New Lipchis Way

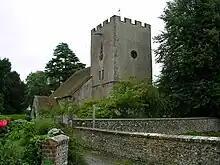
Church of the Blessed Virgin Mary, Singleton

From the car park the trail takes the causeway across the Rother floodplain towards the Tudor ruins of Cowdray House, but turns right on reaching the river to skirt round St Anne's Hill, once the site of a Norman castle, and crosses a bridge at the former Midhurst canal wharf, once the western terminus of the Rother Navigation. Passing the former wharfinger's cottage the trail follows the south bank of the river before turning south across country to the small village of Heyshott, birthplace of reformer and peace campaigner Richard Cobden who is buried in nearby West Lavington churchyard. Passing the ancient parish church of St James before leaving the public highway the trail then climbs the steep South Downs escarpment to the trail's highest point on Heyshott Down at where it crosses the South Downs Way. The trail now descends the gentler slopes through Singleton Forest and then crosses open ground at Levin Down to Singleton on the River Lavant. In this largely flint built village the Saxon parish church with its massive squat tower was a hundredal church. A doorway from the tower into the nave shows that there was once an upper floor to the nave.